Sarah A. Colby

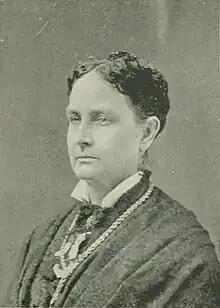
Portrait from "A Woman of the Century"

Sarah A. Colby (May 31, 1824 – April 18, 1904) was an American physician. The first ten years were given to family practice, and the remaining ones to office practice, except in cases of special favor. She practice allopathic medicine, eclectic medicine, and homeopathic medicine at different times in her career.